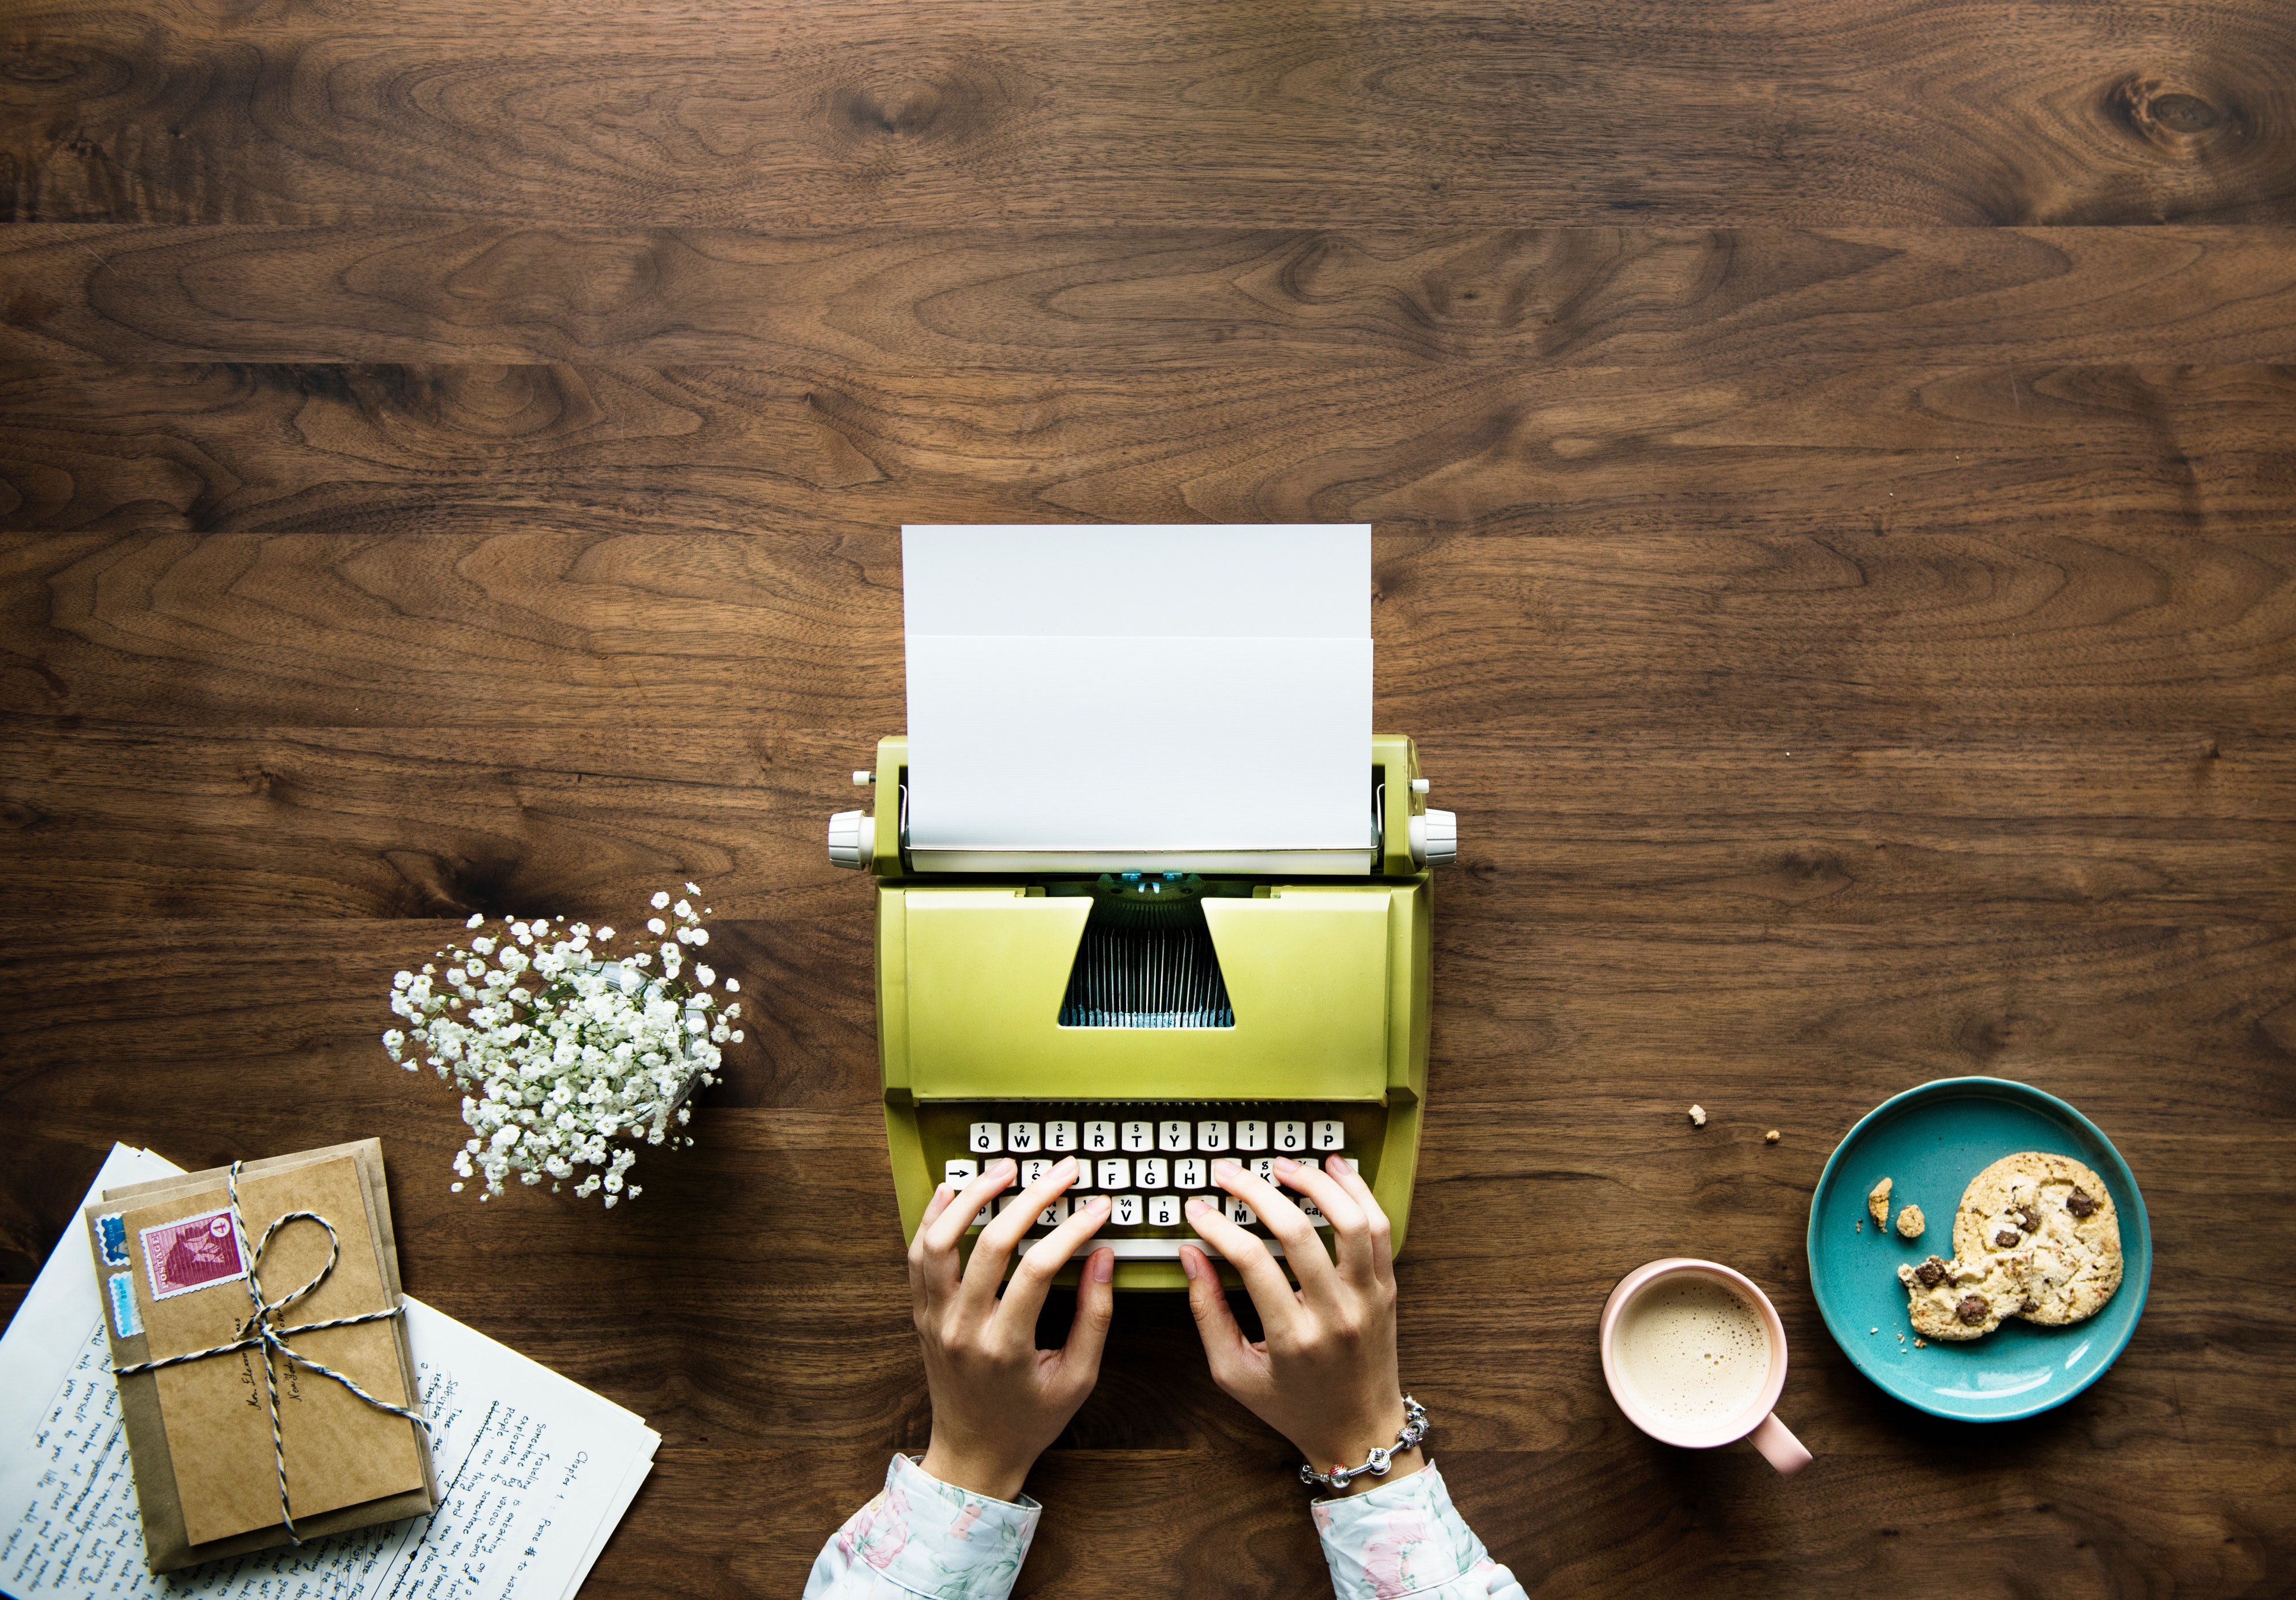
photograph, green, still life photography, design, typewriter, office equipment, stock photography, photography, table, room, wood, graphic design